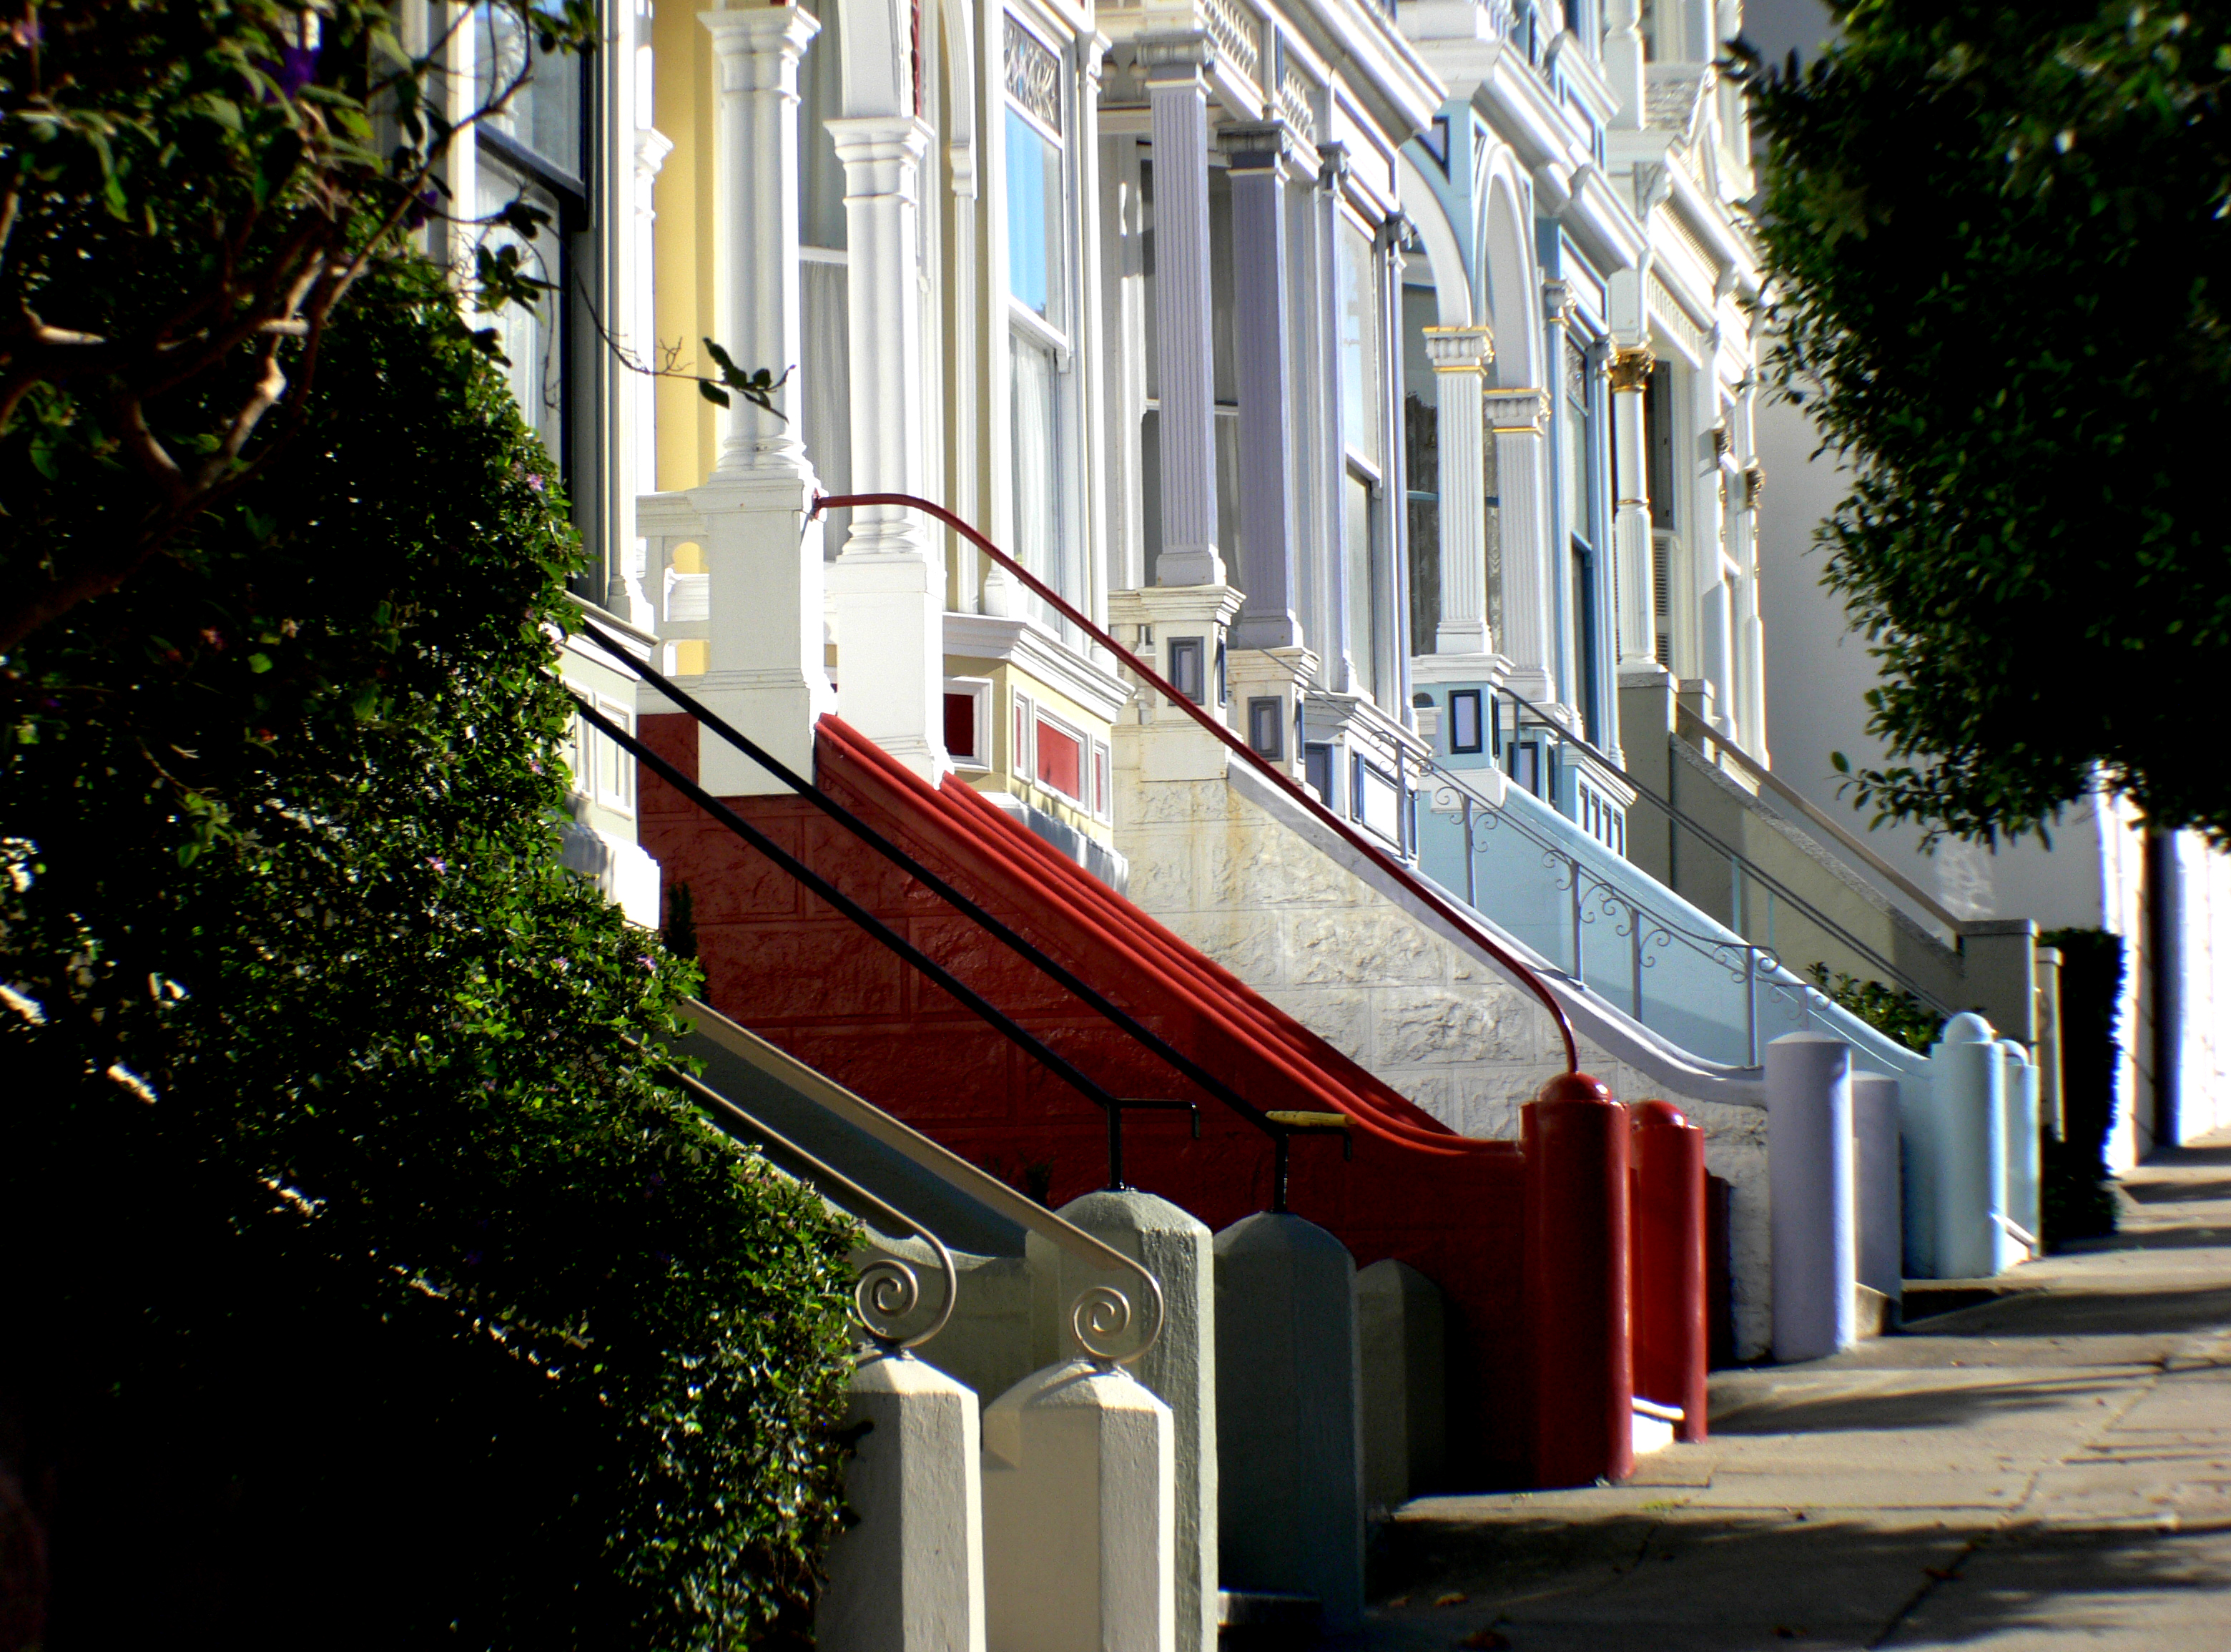
architecture, road, street, house, town, alley, home, downtown, color, facade, publicdomain, sanfrancisco, houses, paintedladies, almosquare, victorian, neighbourhood, urban area, residential area